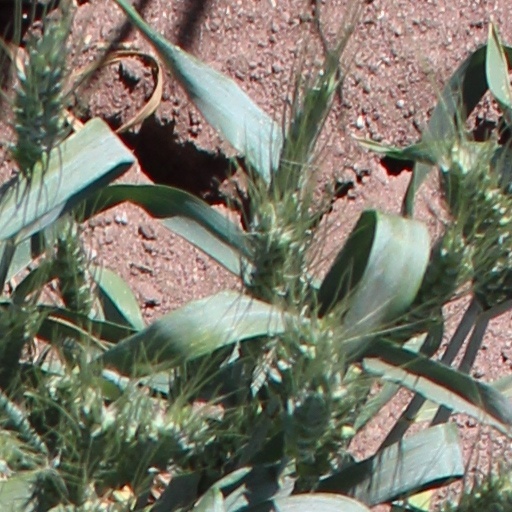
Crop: wheat